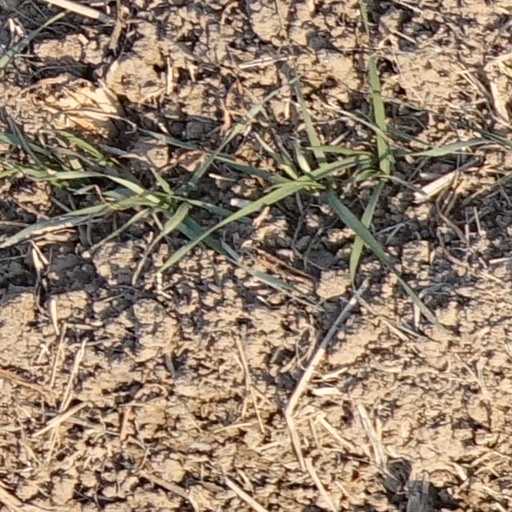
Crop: wheat